Bluecurve

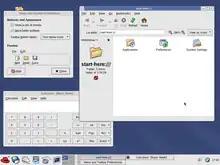
Bluecurve in use with Fedora Core 1 (Yarrow) on the GNOME 2.4 Desktop

The Bluecurve window borders and GTK theme were replaced by those from Clearlooks (the former in Fedora Core 4, and the latter in Fedora Core 5). The Bluecurve icon set remained installed in Fedora 7, but was replaced as the default by Echo.